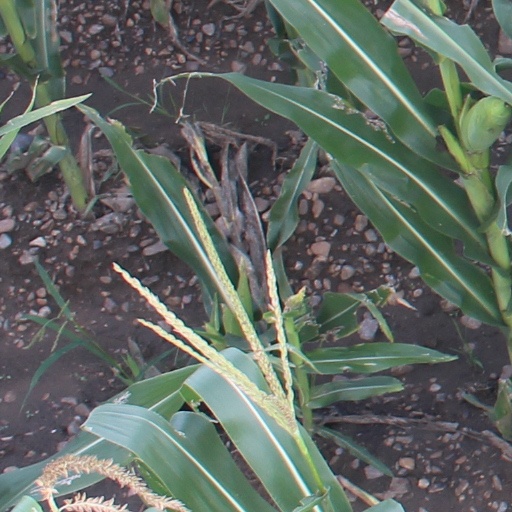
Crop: maize; corn